Marc Demeyer

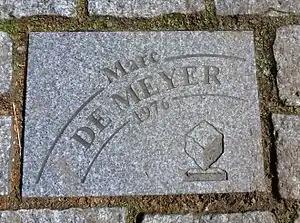
Pavé Marc Demeyer in Roubaix

Demeyer was one of the so-called "Three Musketeers", riding with and for Freddy Maertens and Michel Pollentier He led out sprints for Maertens in particular but could win them for himself, including stages of the Tour de France. He rode the Tour six times, finishing 72nd in 1973, 41st in 1974, 42nd in 1975, 56th in 1976, 49th in 1978 and 57th in 1979.